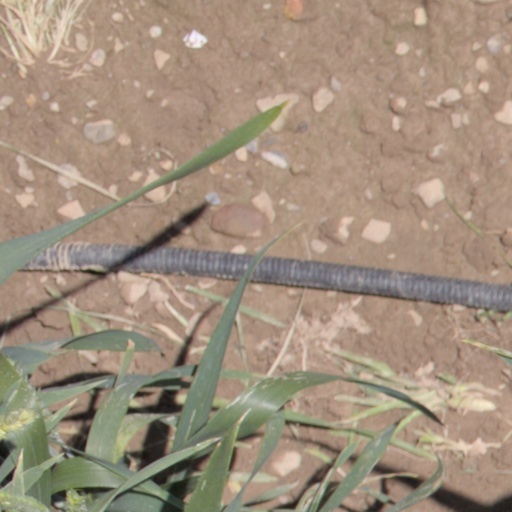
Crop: wheat